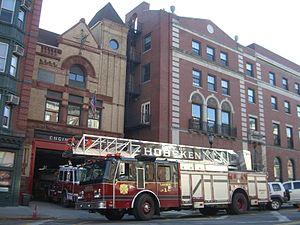
Une caserne de pompiers est un bâtiment qui sert à loger les pompiers et les matériels nécessaires à la lutte contre l'incendie, notamment le matériel roulant.